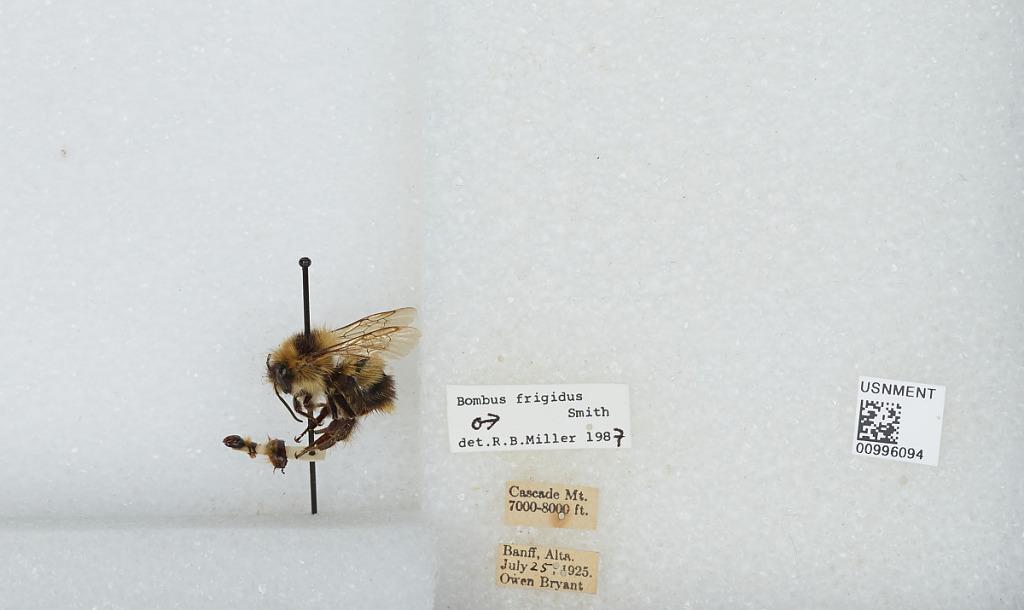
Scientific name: Bombus (Pyrobombus) frigidus Smith
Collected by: O. Bryant
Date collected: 1925-7-25
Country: Canada
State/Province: Alberta
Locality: Cascade Mountain, Banff
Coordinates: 51.2283, -115.563
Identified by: Miller, R. B.